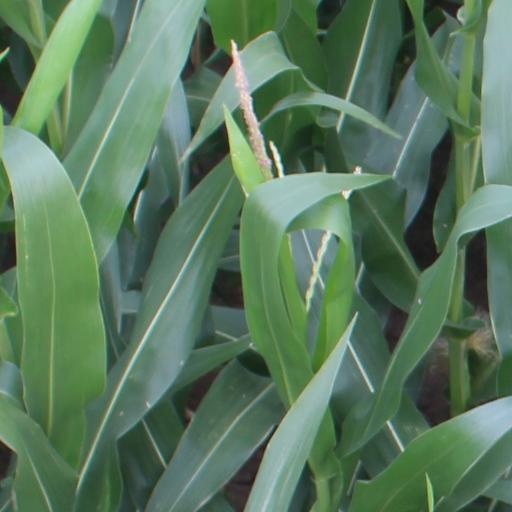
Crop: maize; corn